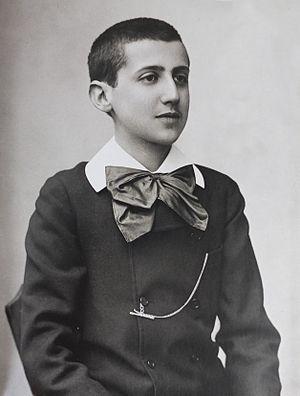
Marcel Proust (15 ans) photographié le 24 mars 1887 par Paul Nadar.
Marcel Proust, né le 10 juillet 1871 à Paris où il est mort le 18 novembre 1922, est un écrivain français, dont l'œuvre principale est la suite romanesque intitulée À la recherche du temps perdu, publiée de 1913 à 1927.